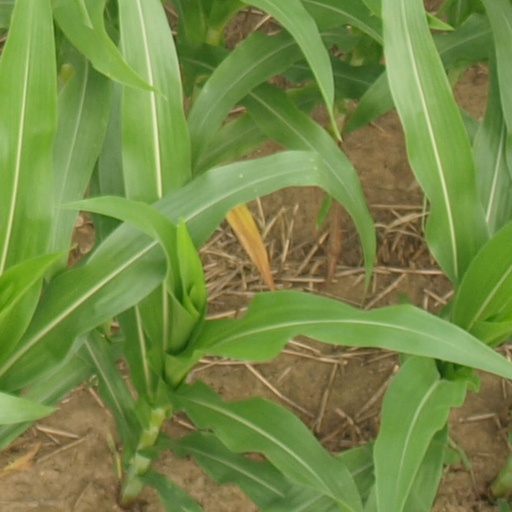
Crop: maize; corn